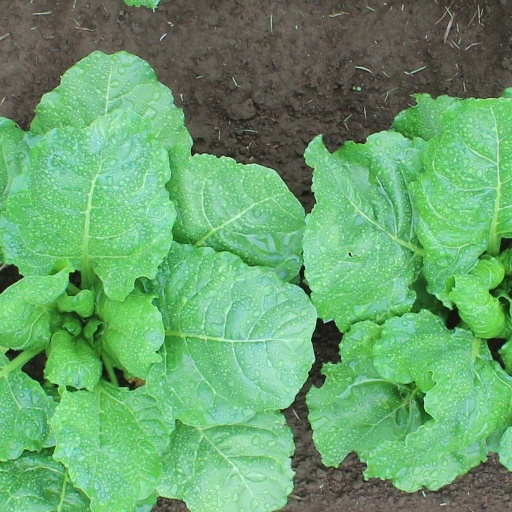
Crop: sugar beet